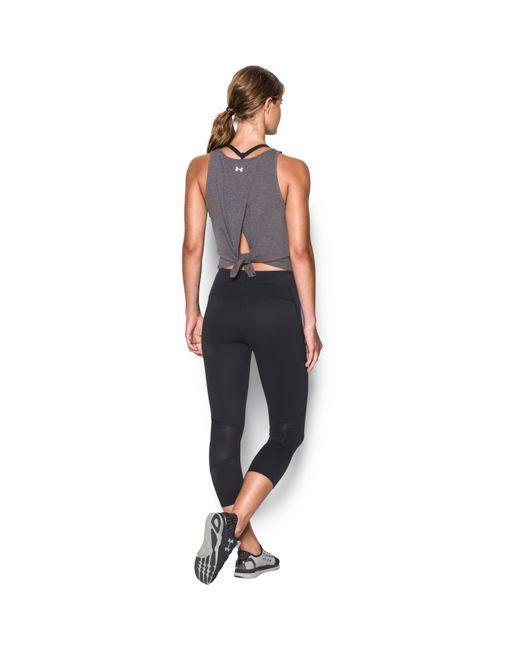
Under Armour Tanktop und schwarze Leggings für Damen